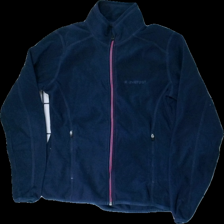
View: front
Type: Outerwear
Category: Ladies
Brand: Everest
Colors: Blue, Pink
Material: 100% polyester
Cut: Regular
Size: 36
Season: All
Price range: <50
Recommended usage: Export